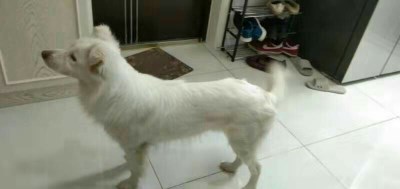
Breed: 2594-n000109-Border_collie